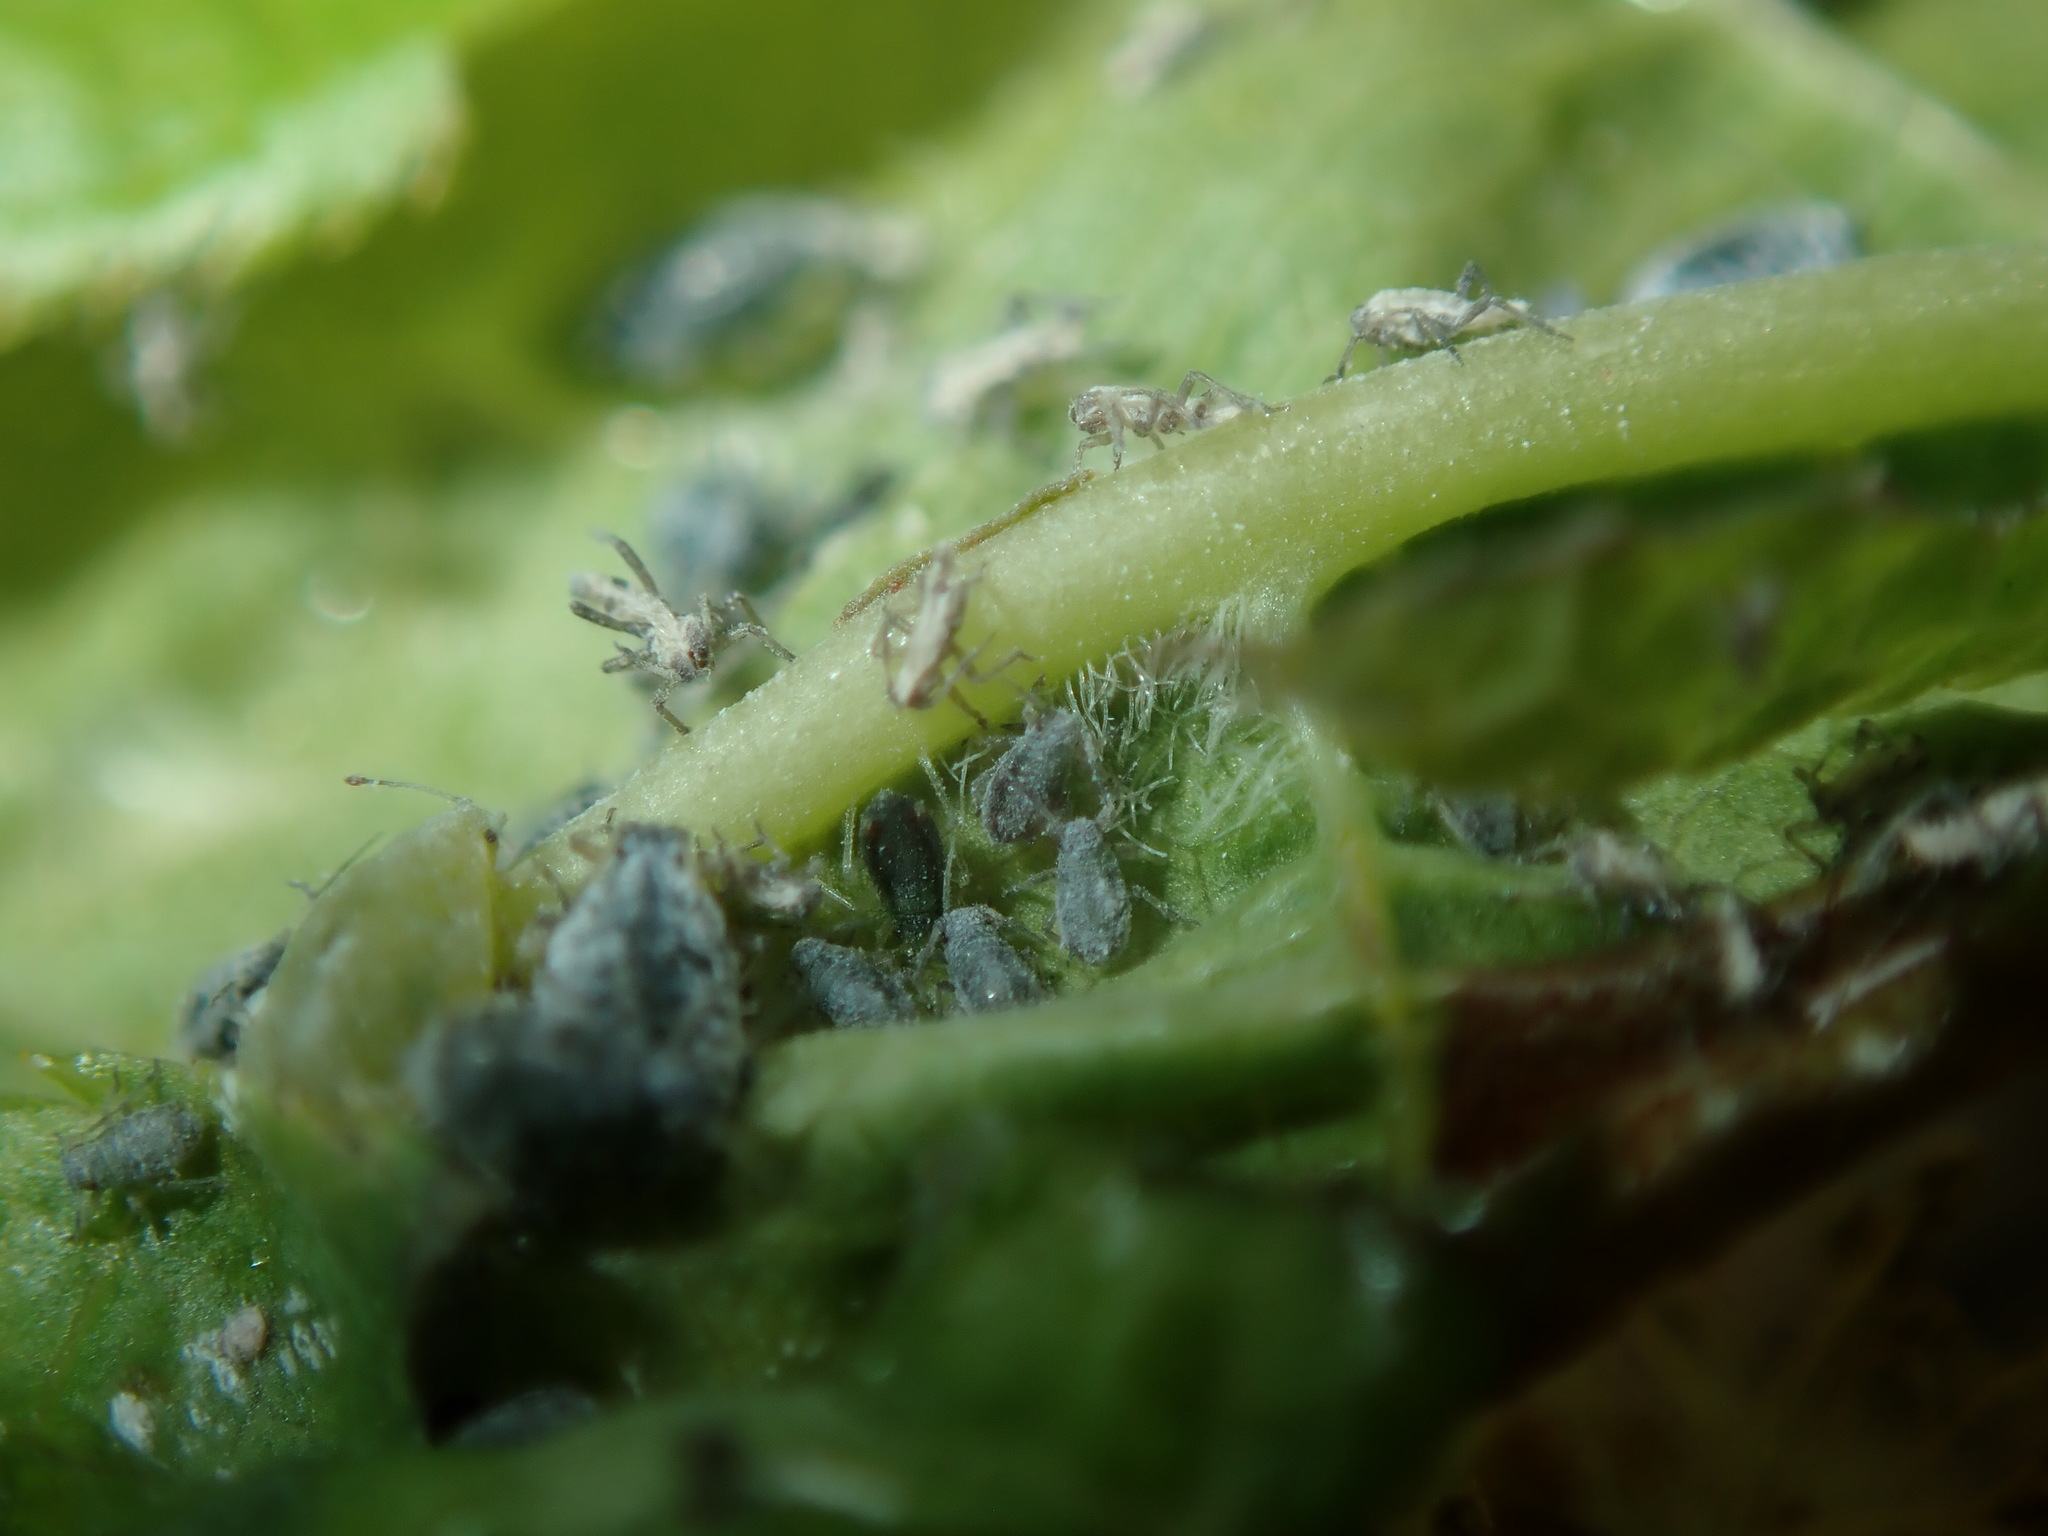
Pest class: bird_cherry_oat_aphid